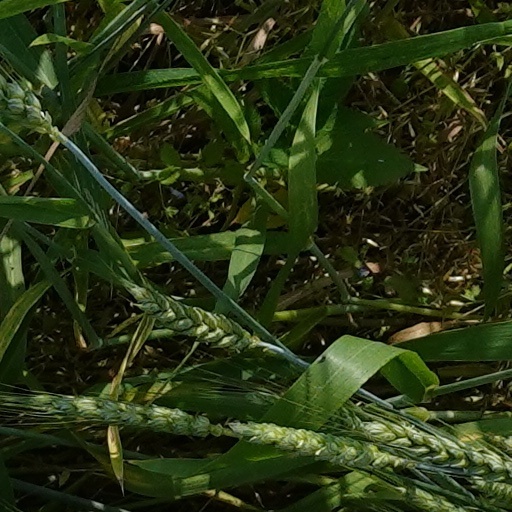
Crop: wheat